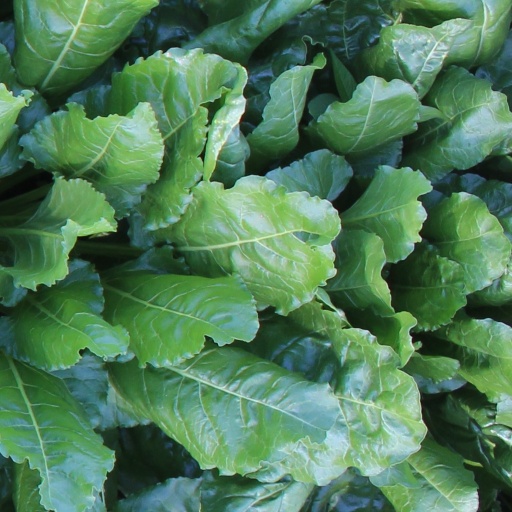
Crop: sugar beet